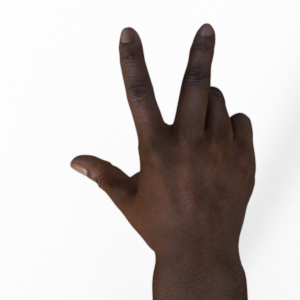
Label: scissors